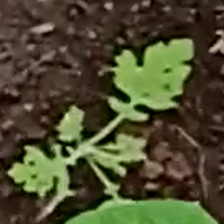
Weed species: Gajar_gavat_(Parthenium hysterophorus)